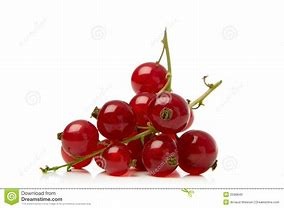
Label: redcurrant